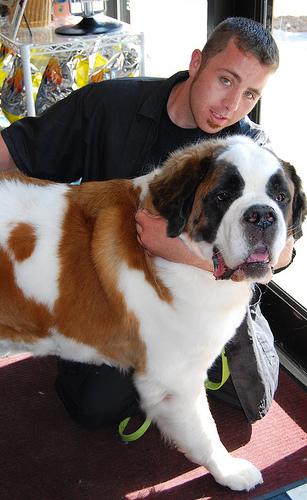
Breed: saint bernard